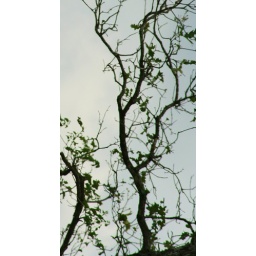
trees in the sky